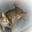
Label: cat